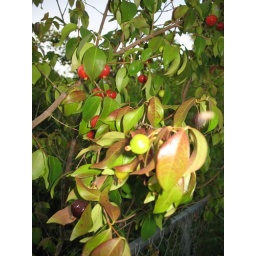
This fence line is loaded with fruit and we always walk by and graze.